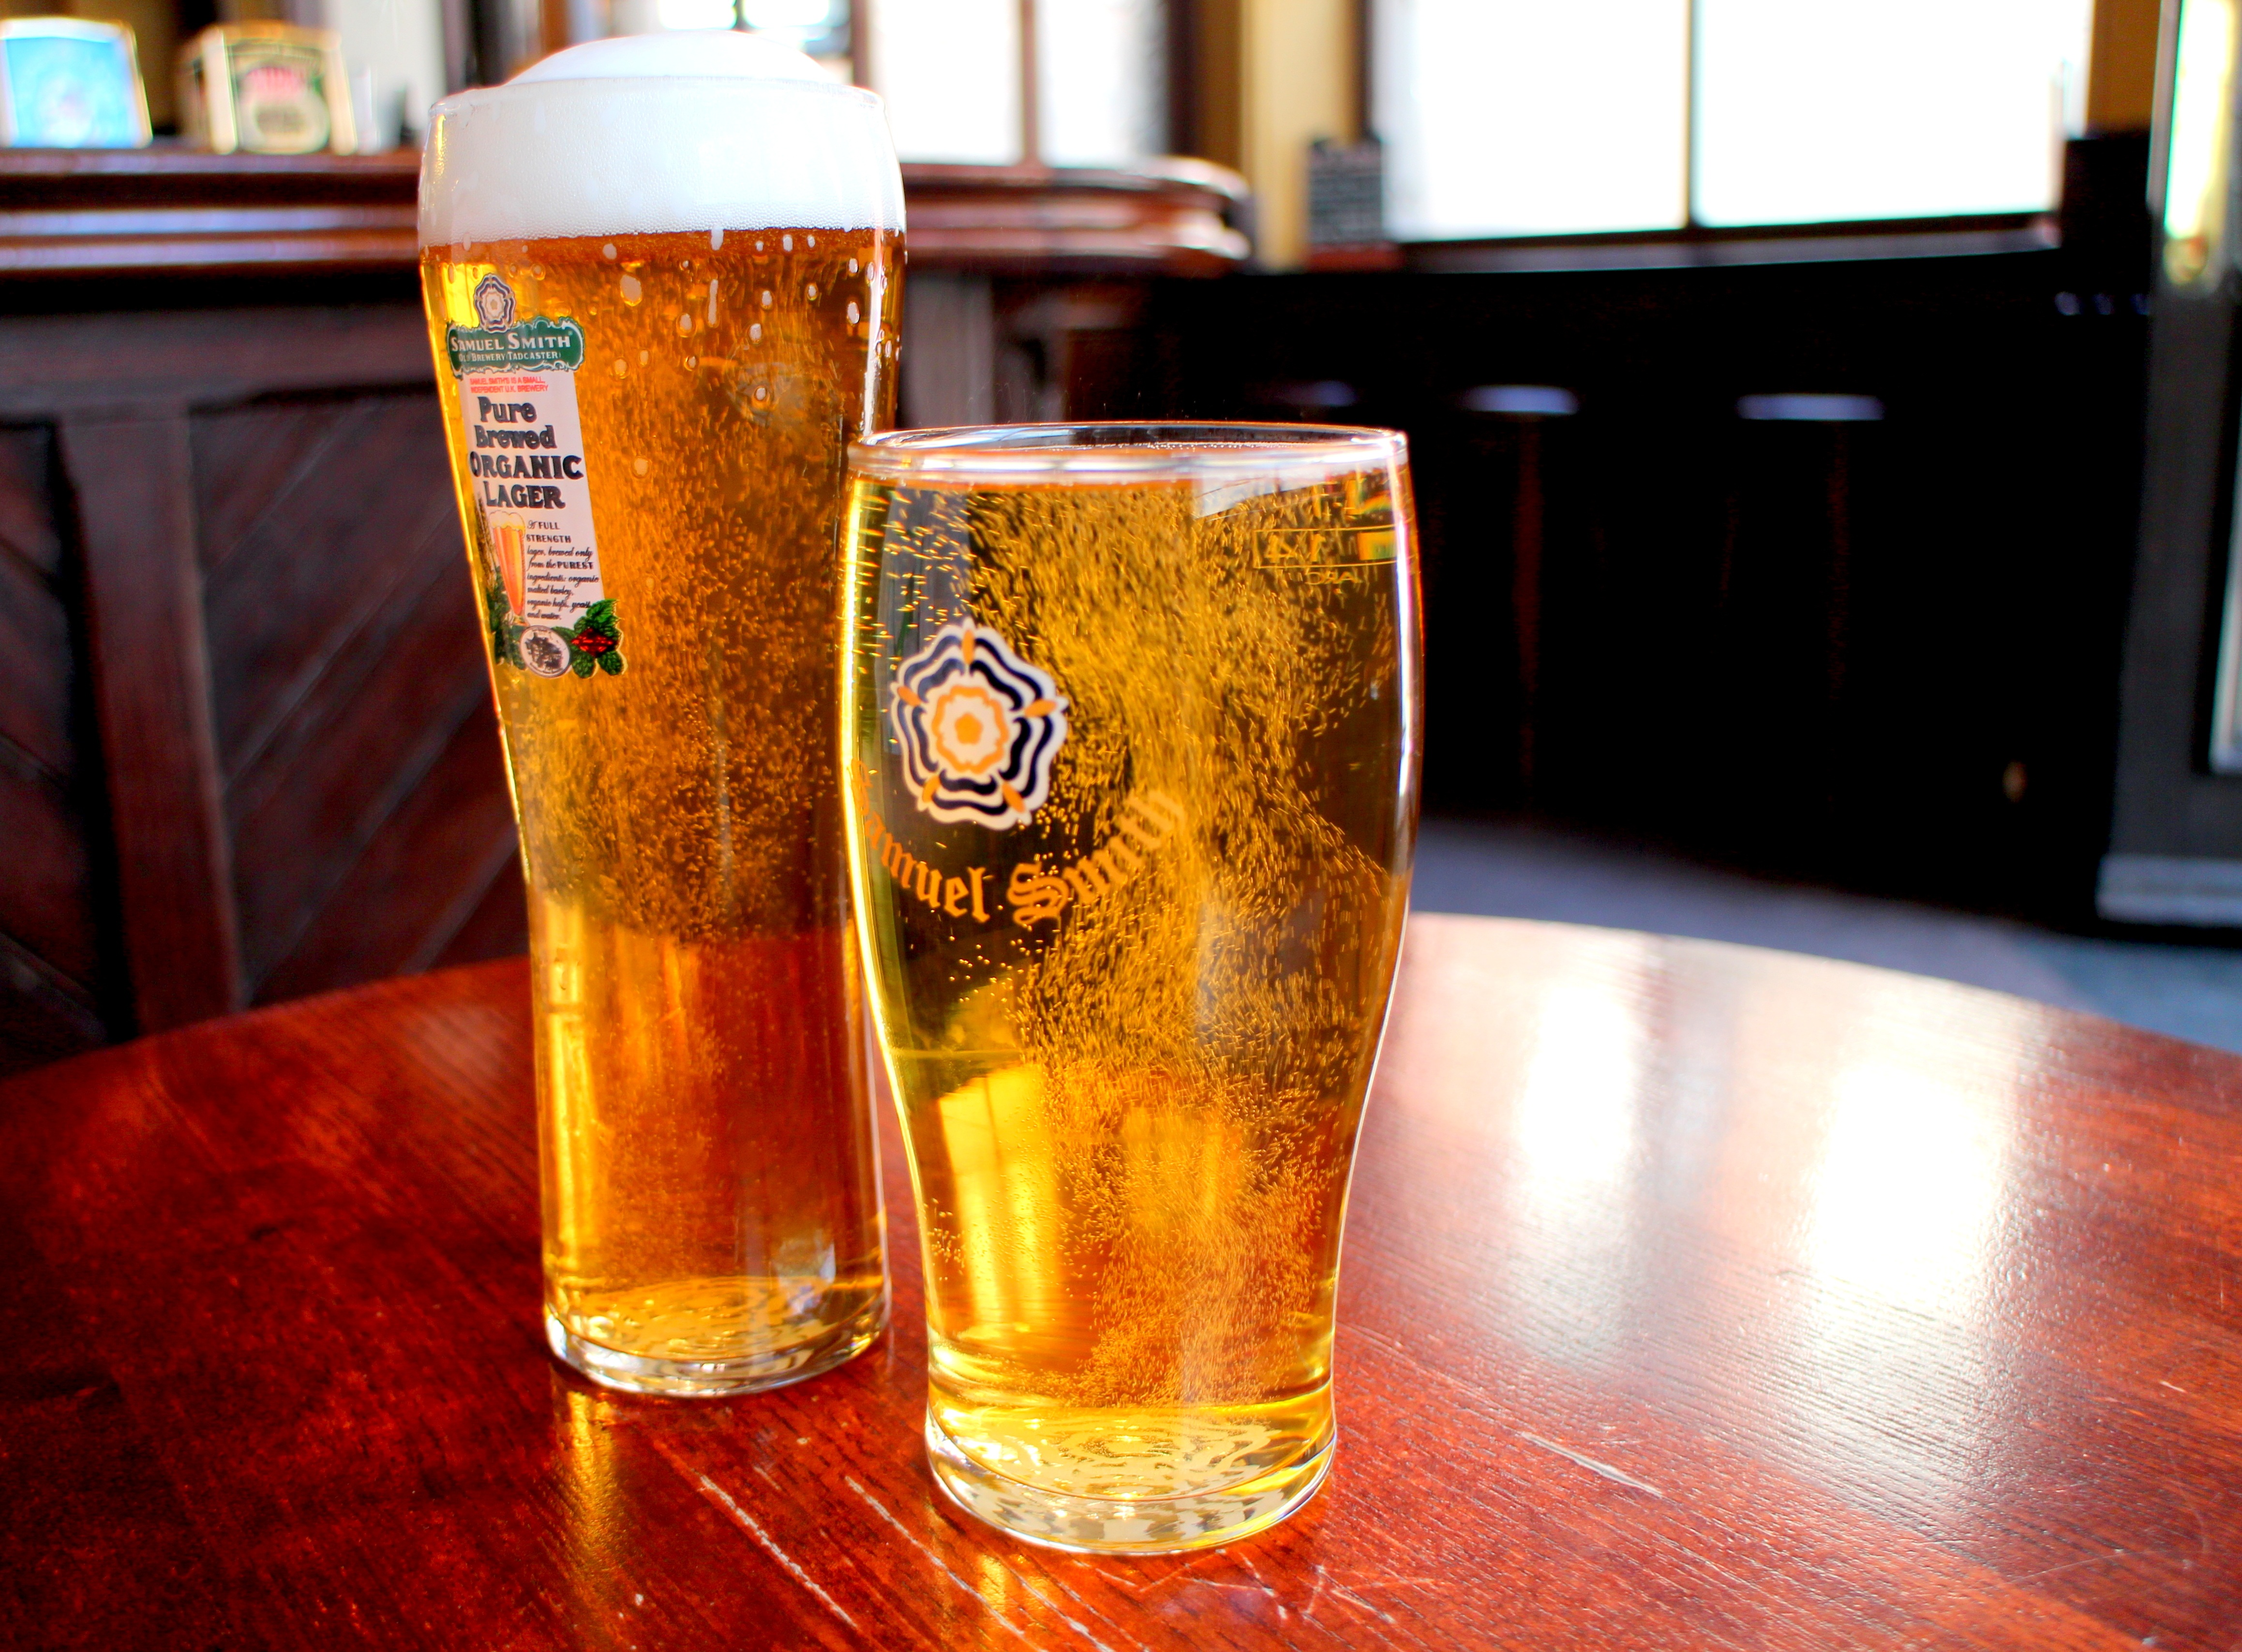
bar, drink, beer, alcohol, whisky, cider, ale, alcoholic beverage, distilled beverage, pint us